Ain't Nobody's Business If You Do

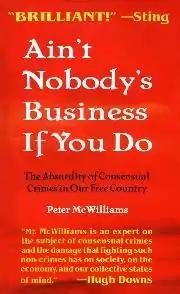
Cover to the paperback edition (1996)

Ain't Nobody's Business if You Do: The Absurdity of Consensual Crimes in Our Free Country is a 1993 book by Peter McWilliams, in which he presents the history of legislation against what he feels are victimless crimes, or crimes that are committed consensually, as well as arguments for their legalization.